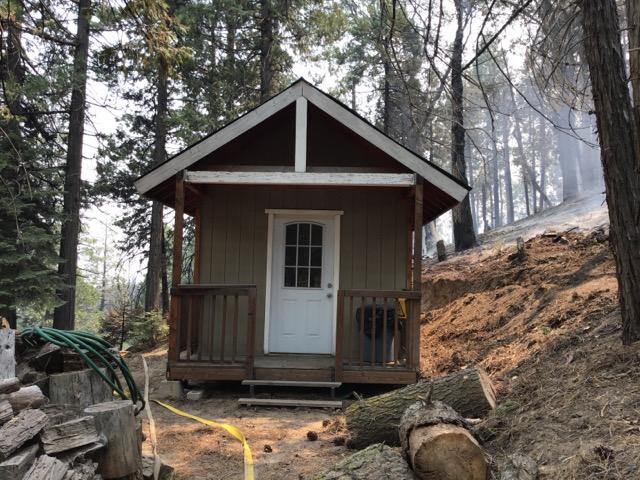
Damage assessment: no_damage